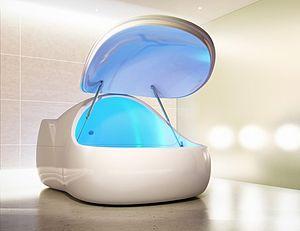
Un caisson d'isolation sensorielle ou caisson de privation sensorielle est une sorte de cocon clos dans lequel on s'allonge pour flotter dans une solution de sulfate de magnésium à la température du corps. Aucun stimulus extérieur ne vient ou ne doit stimuler les sens : il y a ni lumière, ni son, disparition de la sensation de pesanteur, et atténuation du toucher et des odeurs.